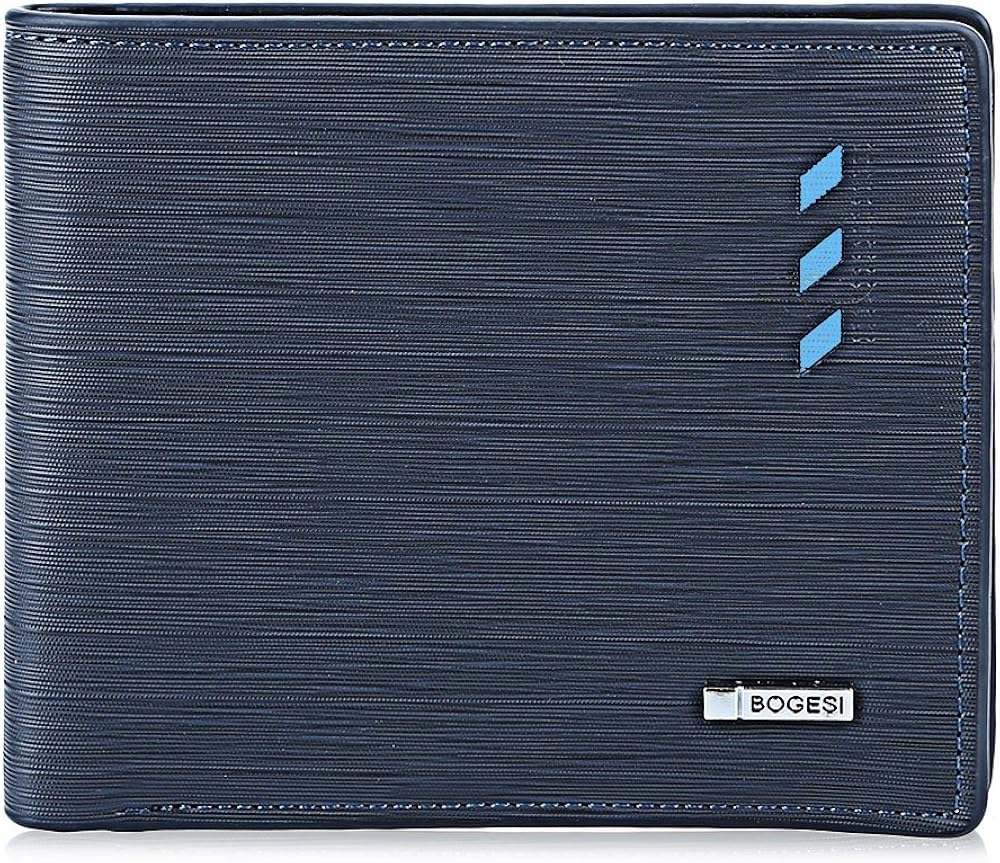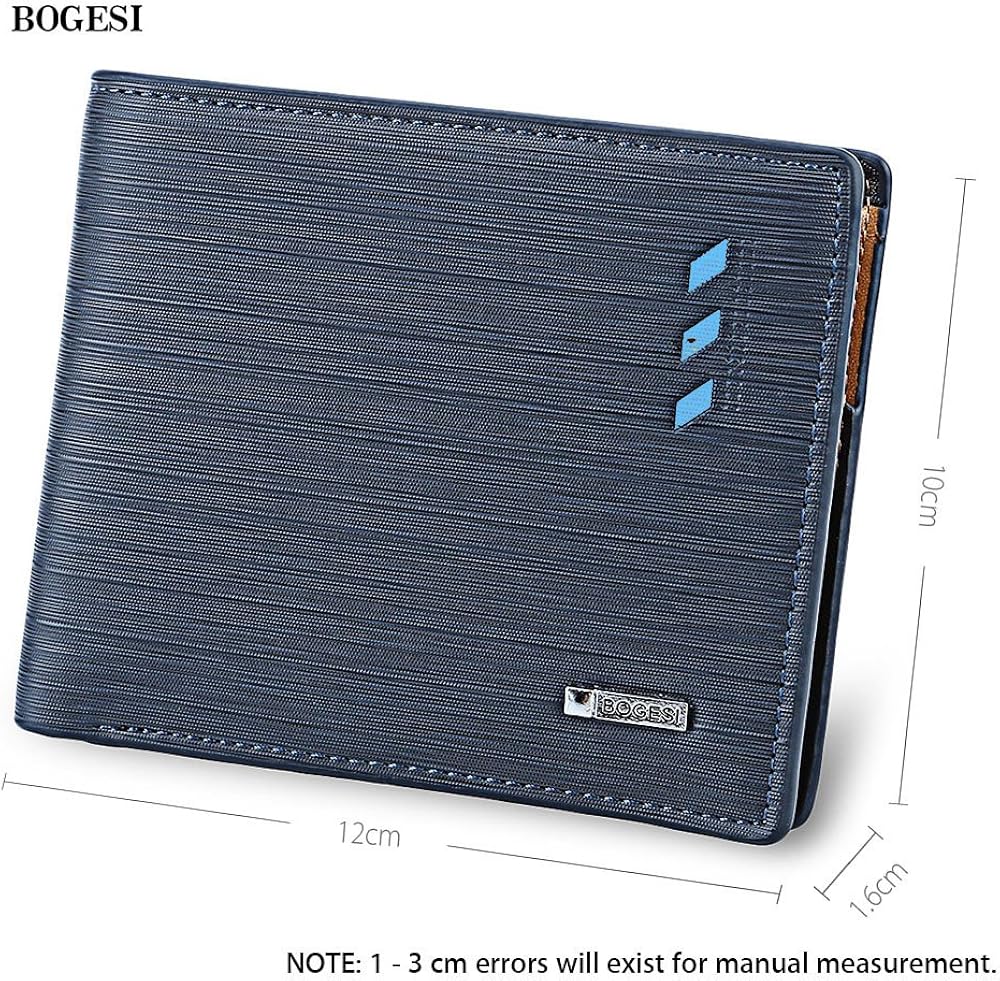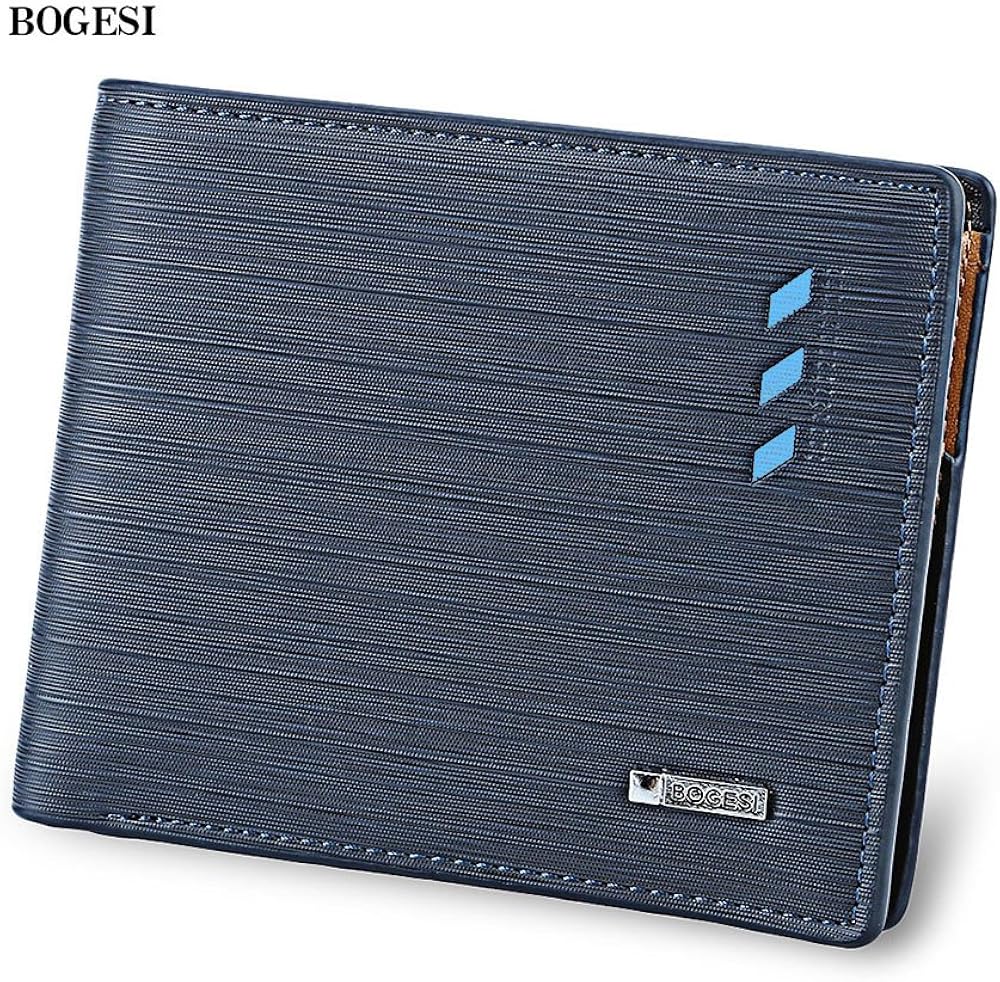
JHD Retro Style Business Card Cash PU Leather Men Short Wallet
Category: AMAZON FASHION
BOGESI Vintage Business Card Cash PU Leather Men Short Wallet Retro style cash card PU leather synthetic wallet with open closure for business men. Main Features: Structure: 8 card slot pockets and 2 compartments External fabric: PU leather Internal fabric: synthetic leather Color: coffee and blue Maintenance: Scrub with water or a small amount of detergent No dry cleaning, exposure, ironing and bleaching Note: the color of the decoration will be delivered randomly. Wallets Type: Clutch Wallets Gender: For Men Style: Vintage Closure Type: Open Pattern Type: Geometric Main Material: PU Leather Hardness: Hard Interior: Interior Slot Pocket Embellishment: Letter Height: 10cm / 3.94inch Width: 1.6cm / 0.63inch Length(CM): 12cm / 4.72inch Color: Blue / Coffee Package weight: 0.084 kg Package size (L x W x H): 12.50 x 2.10 x 10.50 cm / 4.92 x 0.83 x 4.13 inches Package Contents: 1 x Wallet
Features: Faux Leather lining | Bifold closure | Dry Cloth Clean | SMALLER & LIGHTER - This small wallet measured 4.72 x 3.94 x 0.63 inches when closed and weight 2.9 ounce only,which is neither too large nor too small for your pocket. | PU & LEATHER - The outside material of this bifold wallet is PU leather while the inside is synthetic leather | STYLISH & PRACTICAL - Retro and minimalist PU style makes you stand out of ordinary. Bifold design featuring 3 credit card slots, 2 bill compartments, 2 inner utility pockets and 1 ID card window | DURABLE & LONG LASTING - The PU wallet is made of premium material with nice stitching. Superb performance of air permeability, wet permeability, moisture evaporation rate enables it last for years | WARRANTY: All of our bags have 1-YEAR WARRANTY. Any quality problems with your bag, please contact us, we will solve it.